Answer in natural language. Which point is closer to the camera taking this photo, point B  or point C? Choose between the following options: C or B
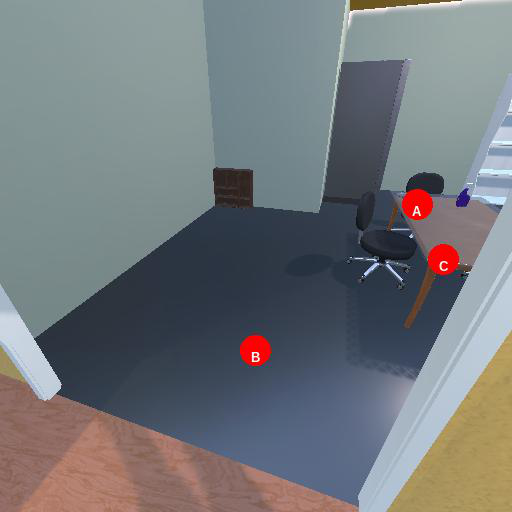
<answer>B</answer>